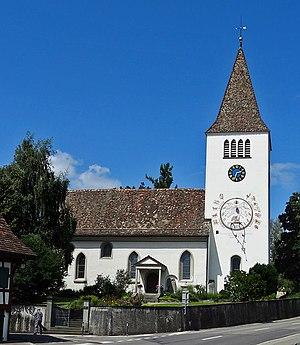
Cette liste présente les biens culturels d'importance nationale dans le canton de Thurgovie. Cette liste correspond à l'édition 2009 de l'Inventaire Suisse des biens culturels d'importance nationale pour le canton de Thurgovie. Il est trié par commune et inclus : 78 bâtiments séparés, 15 collections et 14 sites archéologiques.